Taksin's reunification of Siam

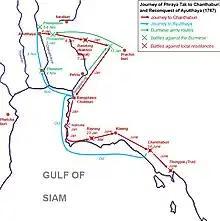
Journey of Taksin from Ayutthaya to Chanthaburi and his return to reconquer Ayutthaya in 1767, according to traditional Thai historiography.

In the late Ayutthaya period, Teochew Chinese immigrants had settled in the eastern coastal port cities of Siam, especially in Chonburi and Chanthaburi. Chanthaburi had become a major Chinese entrepôt. Phraya Chanthaburi had been cooperating with Khun Ram and Muen Song, both enemies of Taksin. In April 1767, Phraya Chanthaburi sent four Buddhist monks to Rayong to invite Taksin to Chanthaburi. Though Taksin knew it was a trap, he decided to go—but not alone. He took two months to prepare his army for the conquest of Chanthaburi. This campaign was a turning point in his career, marking his rise from a local to a regional leader. Taksin and his retinue left Rayong in June 1767, travelling overland to Chanthaburi. Phraya Chanthaburi sent his delegates to intercept him, attempting to lure him into crossing the Chanthaburi River, where an ambush was waiting. Taksin ordered his troops to avoid that path and instead took position at Tha Chang, on the northern outskirts of Chanthaburi.